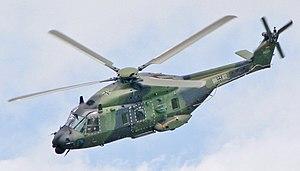
La société Alfa Romeo Avio S.p.A., créée en 1941, est un constructeur italien réputé dans la production de moteurs pour l'aviation civile et militaire.
NHIndustries est une coentreprise européenne chargée de la coordination du Programme NH90. Elle a été établie le 1ᵉʳ juillet 1992 par Airbus Helicopters, Leonardo Helicopters Division et Fokker Technologies.
L'Heeresfliegertruppe est une branche de l'Heer, la force terrestre de la Bundeswehr. L’aviation de l’armée allemande est l’une des troupes d’appui au combat. Avec ses hélicoptères de combat et de transport, la Heeresfliegertruppe contribue aux opérations aéromobiles et mécanisées de l’armée.